Migmatite

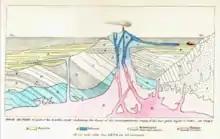
An early geological cross-section of the Earth's crust

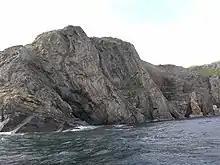
Cliff section through near-vertically dipping ptygmatically folded migmatites

Migmatite is the penultimate member of a sequence of lithology transformations first identified by Lyell, 1837. Lyell had a clear perception of the regional diagenesis sequence in sedimentary rocks that remains valid today. It begins 'A' with deposition of unconsolidated sediment (protolith for future metamorphic rocks). As temperature and pressure increase with depth, a protolith passes through a diagenetic sequence from porous sedimentary rock through indurated rocks and phyllites 'A2' to metamorphic schists 'C1' in which the initial sedimentary components can still be discerned. Deeper still, the schists are reconstituted as gneiss 'C2' in which folia of residual minerals alternate with quartzo-feldspathic layers; partial melting continues as small batches of leucosome coalesce to form distinct layers in the neosome, and become recognizable migmatite 'D1'. The resulting leucosome layers in "stromatic" migmatites still retain water and gas in a discontinuous reaction series from the paleosome. This supercritical HO and CO content renders the leucosome extremely mobile.